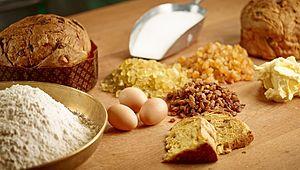
Le panettone est une brioche fourrée de raisins secs, de fruits confits et de zestes d'agrumes. C'est le gâteau traditionnel des Italiens de la Lombardie et du Piémont ainsi que des Suisses du Tessin. Sa dégustation fait partie des traditions de Noël.